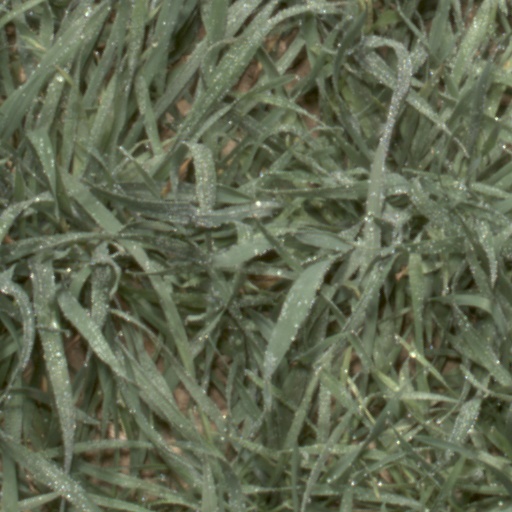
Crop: wheat